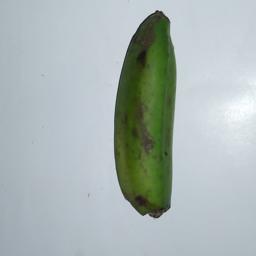
Banana variety: Champa Kola